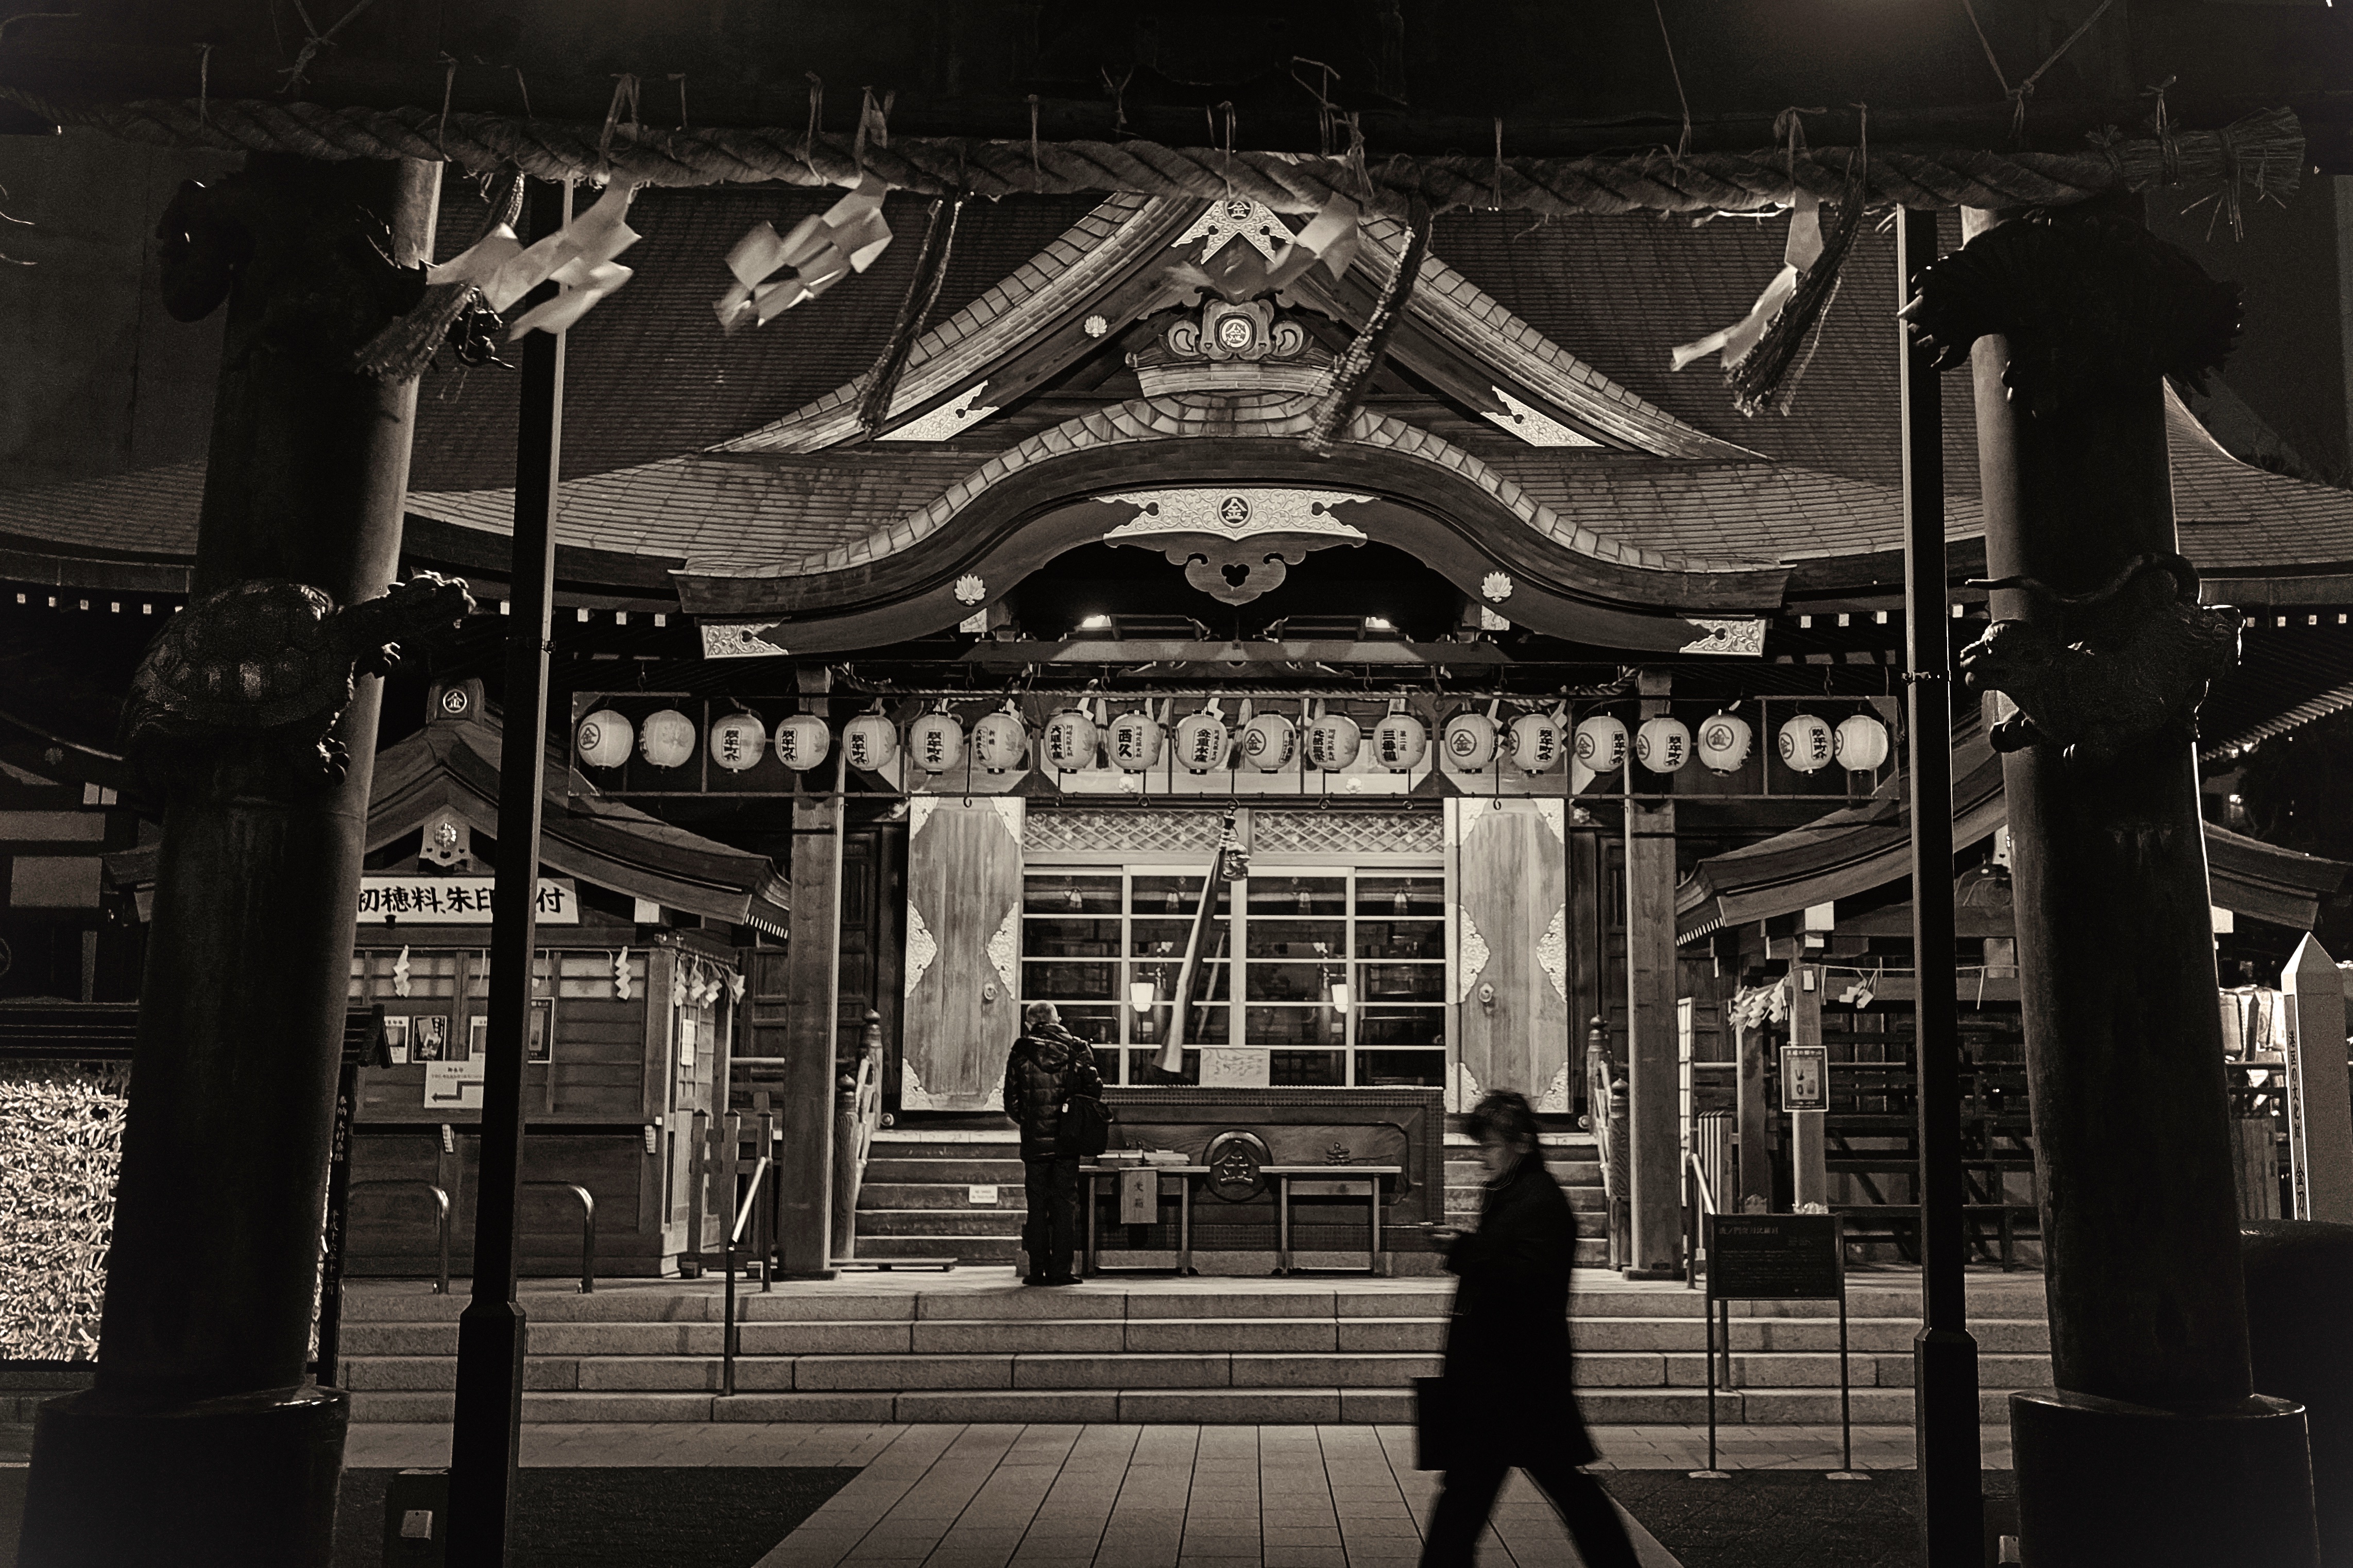
black and white, street, night, black, monochrome, japan, bw, nightphotography, blackandwhite, cool image, tokyo, shrine, torii, tourist attraction, nightshot, shape, ilce7m2, sel3528z, toranomonkotohiragu, metropolis, monochrome photography